Interstate 16

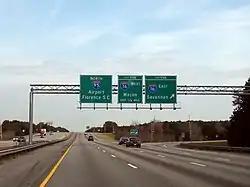
Northbound I-95 at the interchange with I-16 near Savannah

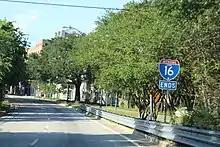
End of I-16 east in downtown Savannah

Almost immediately, the highway crosses over Black Creek. It then curves to the southeast and has an interchange with US 280/SR 30 southwest of Blitchton. It crosses over some railroad tracks of Georgia Central Railway and then crosses over the Ogeechee River, which marks the Effingham County line. It has an interchange with Old River Road south of Meldrim and then enters Chatham County. The first city in the county that I-16 enters is Bloomingdale. There, it has an interchange with the southern terminus of SR 17 Conn. (Jimmy DeLoach Parkway). It crosses over the Little Ogeechee River. It very briefly travels along the Bloomingdale–Pooler city line before entering Pooler proper. It has an interchange with Pooler Parkway. It crosses over the Savannah–Ogeechee Canal just before an interchange with I-95. Here, I-16 begins traveling along the southern edge of the city limits of Pooler. Right after the I-95 interchange, the highway crosses over the Hardin Canal. At an interchange with SR 307 (Dean Forest Road), I-16 begins traveling along the Savannah–Garden City line. It briefly enters the city limits of Savannah before traveling along the Savannah–Garden City line again. It has an interchange with the Chatham Parkway. It then reenters Savannah and curves to the east-southeast. It crosses over some railroad tracks of CSX just before an interchange with I-516/US 17/US 80/SR 21/SR 25/SR 26 (W.F. Lynes Parkway). Here, US 17 begins a concurrency with I-16. It crosses over the Springfield Canal just before a partial interchange with the former eastern terminus of SR 204 (West 37th Street). This interchange is only accessible from the eastbound lanes. I-16/US 17 curves to the northeast. At the next interchange, US 17 splits off, where State Route 404 Spur (SR 404 Spur) begins. This interchange also provides access to Gwinnett Street. The highway has an interchange with Martin Luther King Jr. Boulevard. The westbound access for this highway is at the eastern terminus. I-16 curves to the north-northeast and reaches its eastern terminus, an interchange with Montgomeryi Street in downtown Savannah. The construction of this interrupted sections of Berrien Street, West Jones Street, and West Charlton Street.